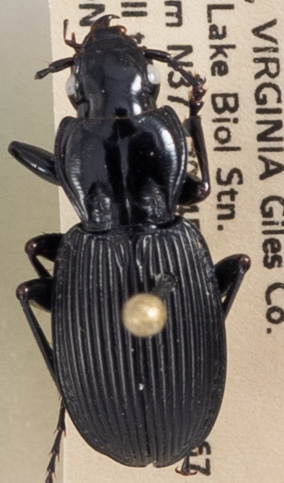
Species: Pterostichus lachrymosus
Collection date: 2020-07-14
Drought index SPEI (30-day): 0.648
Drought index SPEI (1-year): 1.28
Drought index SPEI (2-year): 2.09